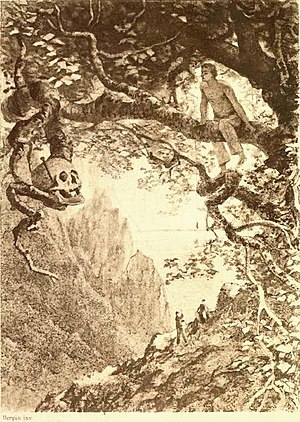
Guldbillen
Illustration af "Herpin" i bogen The Complete Tales & Poems of Edgar Allan Poe (1895), hvori novellen var optrykt.
Guldbillen er titlen på en novelle af den amerikanske forfatter og digter, Edgar Allan Poe. Novellen blev udgivet i 1843 og udkom første gang på dansk udgivet i 1936.